STS-115

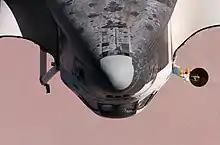
The nose and heat shield of "Atlantis" during an inspection, taken on Day 3 from the International Space Station

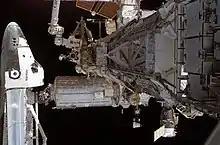
"Atlantis" docked to the ISS as seen during EVA 1 on Day 4.

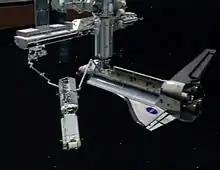
"Atlantis"'s Canadarm hands the P3/P4 Truss segment to the station's Canadarm2 on Day 3 (a frame of an animation)

Prior to docking, Jett flew "Atlantis" through an orbital back flip while stationed about 180 meters (600 feet) below the space station. The maneuver allowed the Expedition 13 crew to take a series of high-resolution photographs of the orbiter's heat shield.